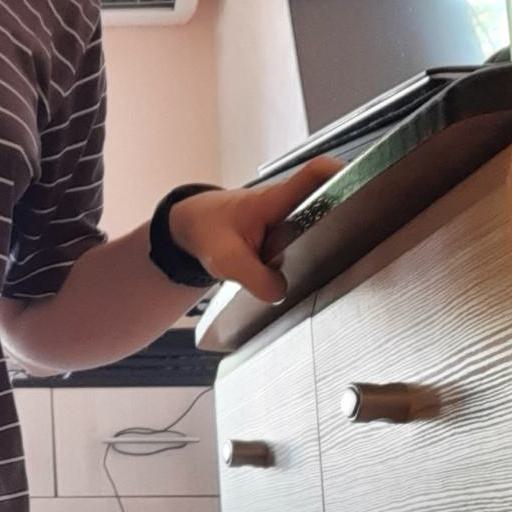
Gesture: no_gesture